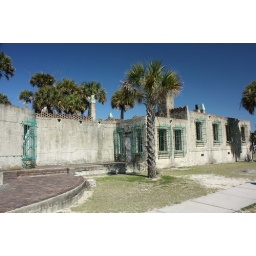
The Huntington's lived in this house in winter and developed the sculpture gardens acrooss the street now know as the Brookgreen Gardens.